Wasatch Formation

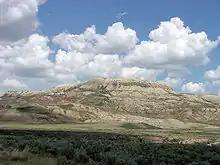
View of Fossil Butte with the Wasatch Formation outcropping in the lower areas

At the base of Fossil Butte are the bright red, purple, yellow and gray beds of the Wasatch Formation. Eroded portions of these horizontal beds slope gradually upward from the valley floor and steepen abruptly. Overlying them and extending to the top of the butte are the much steeper buff-to-white beds of the Green River Formation, which are about thick. The Wasatch Formation ranges from about in the western part of the Uinta Basin, thinning to in the east. In the Silt Quadrangle of Garfield County, Colorado, the formation overlies the Williams Fork Formation. The formation is exposed in the Desolation and Gray Canyons pertaining to the Colorado Plateau in northeastern Utah, and in Flaming Gorge National Recreation Area at the border of southwestern Wyoming and northeastern Utah.